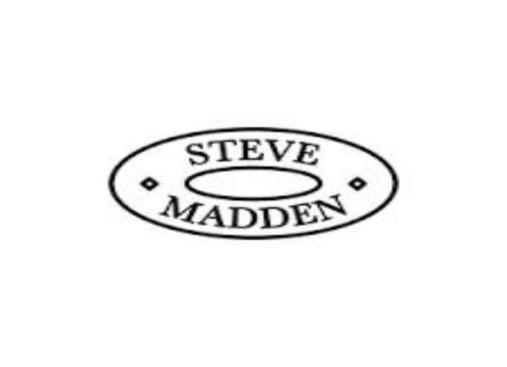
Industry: Clothes